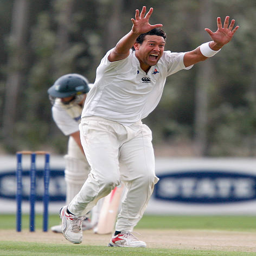
person makes an unsuccessful appeal for the wicket of person .